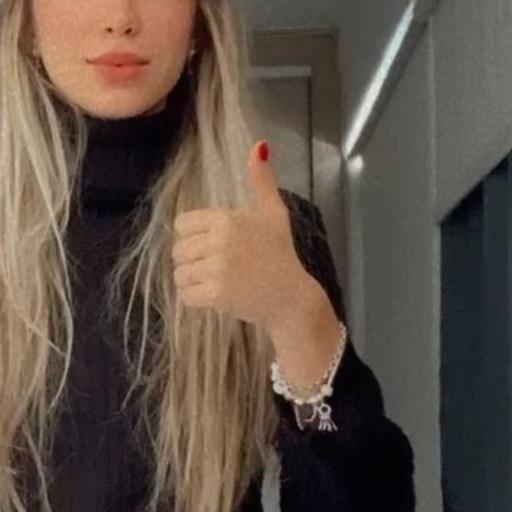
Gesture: like